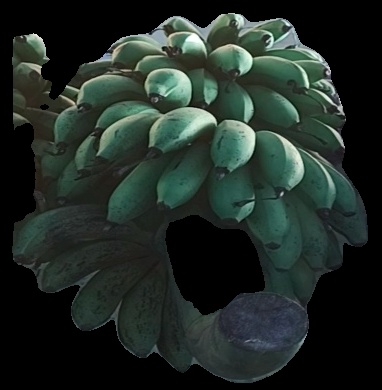
Variety: rasbale
Grade: grade2